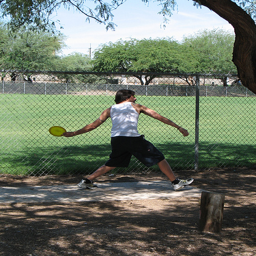
A man holding a neon yellow frisbee on top of a dirt path.
A guy in action with a paddle near a fence.
A person has his hand back with a racket and his feet are spread apart.
A man getting ready to throw a Frisbee.
A young person that is about to throw a frisbee.